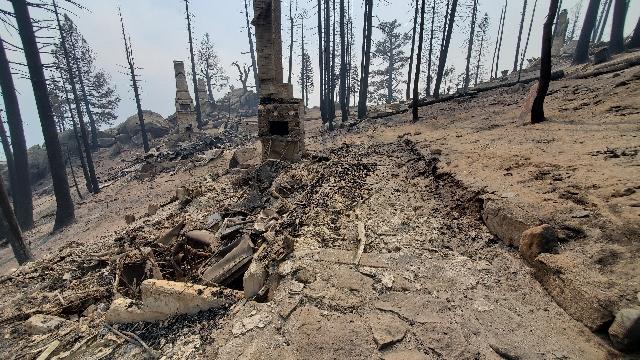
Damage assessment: destroyed